Law enforcement in Canada

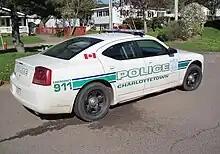
A patrol car belonging to the Charlottetown, Prince Edward Island municipal police force.

The Royal Newfoundland Constabulary is a provincial police force, but does not provide provincial police services across the entire province. Instead, the responsibility for provincial police services is split between the RCMP, which provides local and provincial police services to Newfoundland and Labrador's largely rural interior, and the Constabulary, which provides local and provincial police services to the northeast Avalon Peninsula (metropolitan St. John's); the Bay of Islands and the Humber Valley (metropolitan Corner Brook); and western Labrador (Churchill Falls, Labrador City, and Wabush).